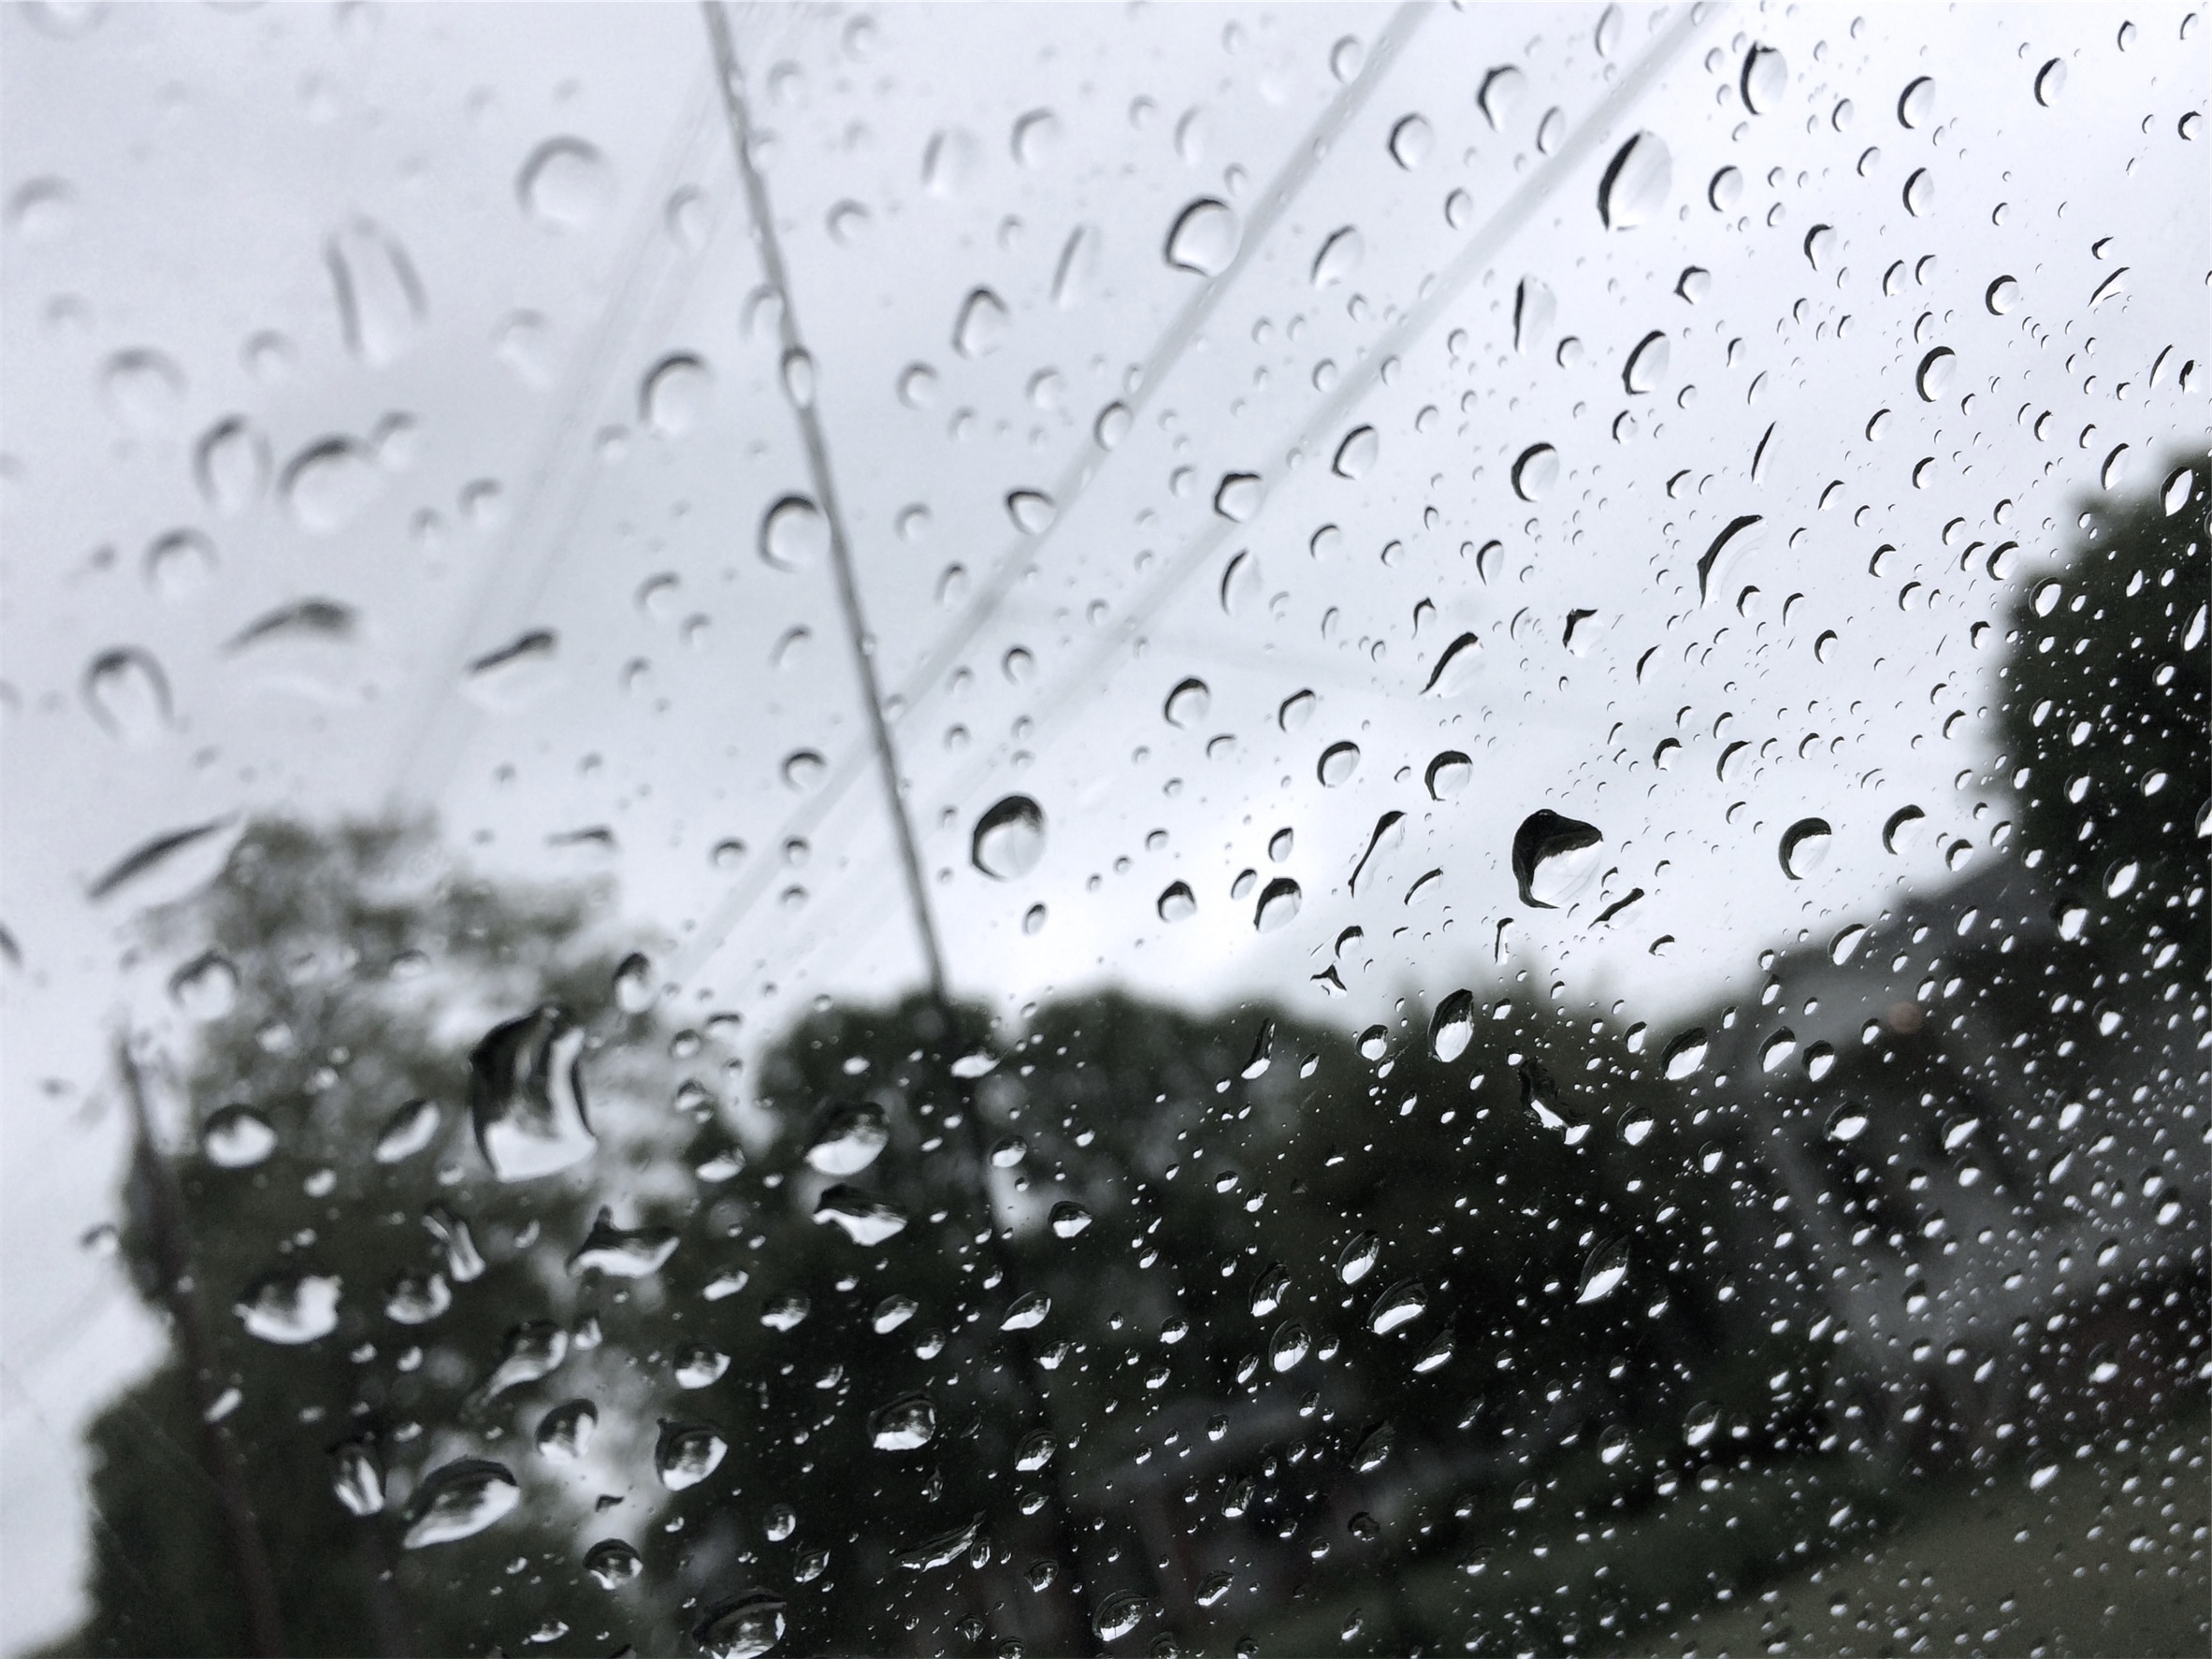
water, snow, winter, drop, black and white, rain, leaf, frost, wet, ice, weather, monochrome, close up, drops, raining, moisture, freezing, macro photography, monochrome photography